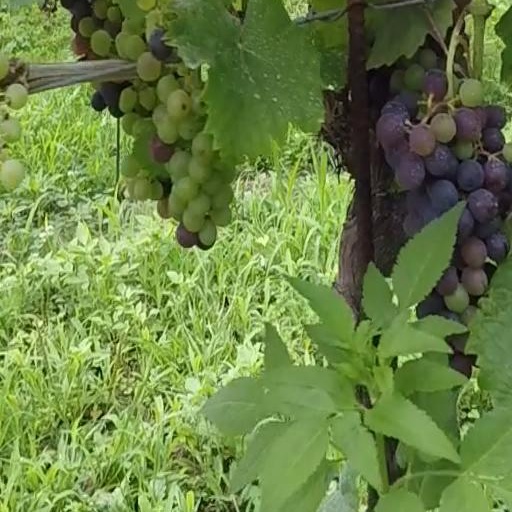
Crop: grape